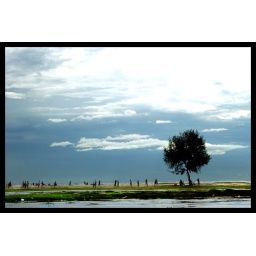
@ Vypeen light house beechWe just dropped there in the way back homea bit early to visit a beach